Tannenberg (typeface)

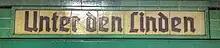
Unter den Linden station sign (1936)

The Tannenberg font soon became very popular and was widely used. It was used on official stamps, in book and magazine design, in advertising and in Nazi Party propaganda. From about 1935 to 1941, the Deutsche Reichsbahn used the Tannenberg typeface on station signs. These signs can still be seen on some stations of the Berlin North-South S-Bahn, which opened in 1936.